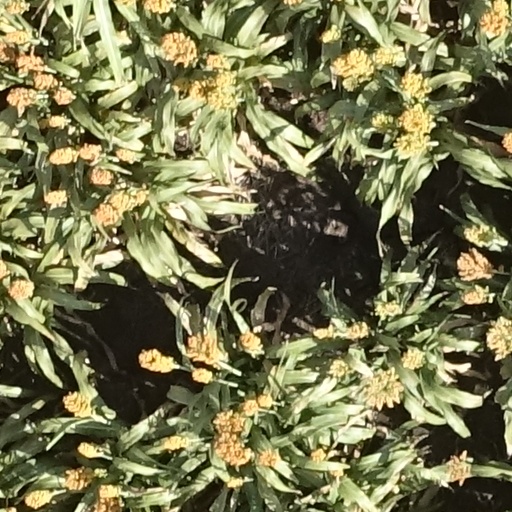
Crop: sorghum